Leonid Yengibarov

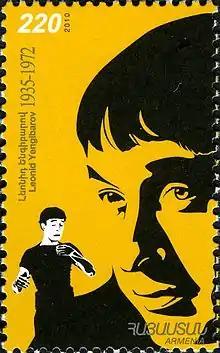
Yengibarov on an Armenian stamp

Leonid Georgievich Yengibarov (March 15, 1935 – July 25, 1972) was a Soviet Armenian clown and actor, People's Artist of the Armenian SSR.